Chester E. McCarty

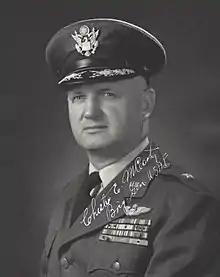
A signed photo of Major General Chester E. McCarty

Major General Chester E. McCarty (December 31, 1905 – April 5, 1999) was an officer and pilot in the United States Air Force who served as chief of staff for U.S. Air Forces in Europe in February 1963. He came to Germany from Headquarters U.S. Air Force, Washington, D.C., where he served an assistant chief of staff for Reserve Forces. He also held political offices in Oregon.